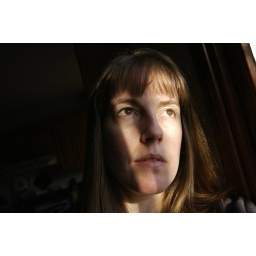
My sliding glass door lets in awesome south-facing light.